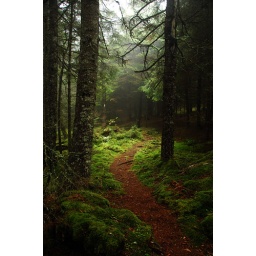
Mossy floor covers the dense forest which the Fundy Footpath traverses, in New Brunswick, Canada.